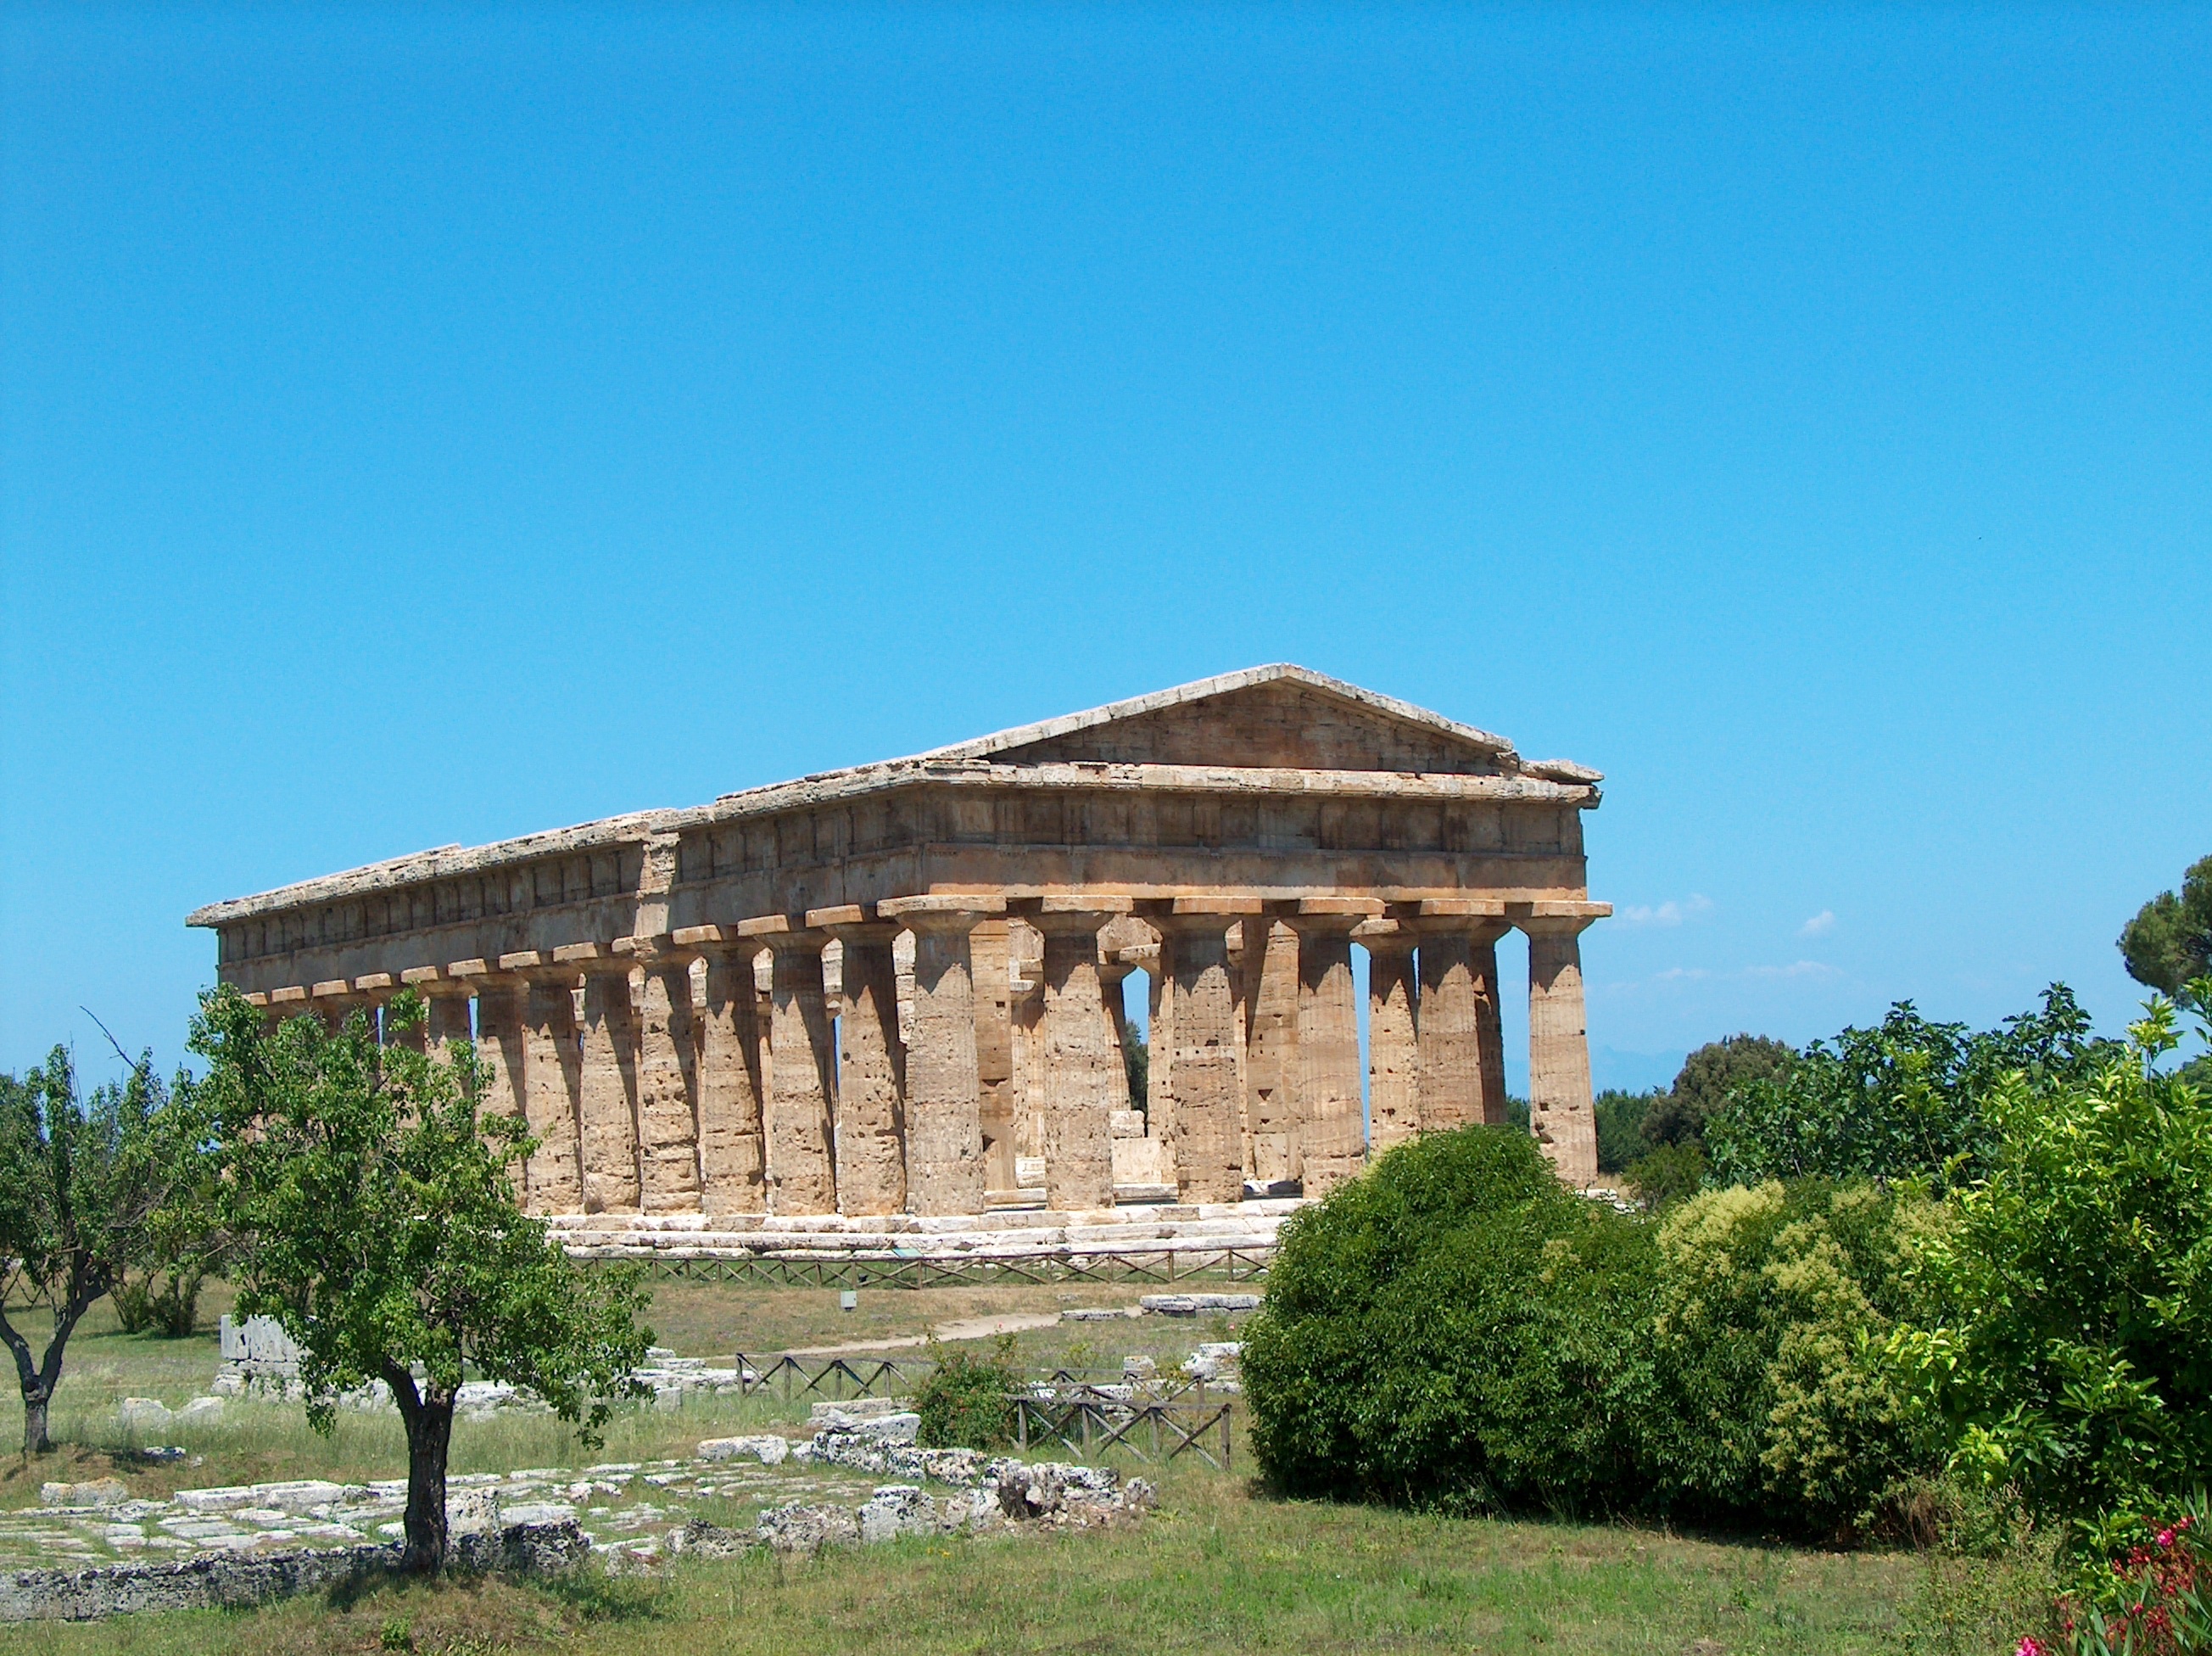
antique, building, palace, italy, fortification, ruin, tourism, place of worship, world heritage, places of interest, temple, ruins, monastery, unesco, estate, columnar, antiquity, paestum, archaeological site, historic site, ancient history